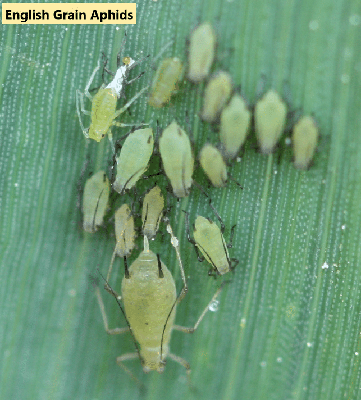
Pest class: english_grain_aphid